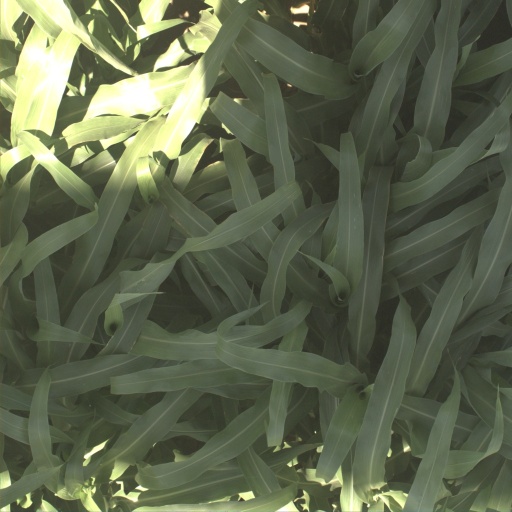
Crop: sorghum